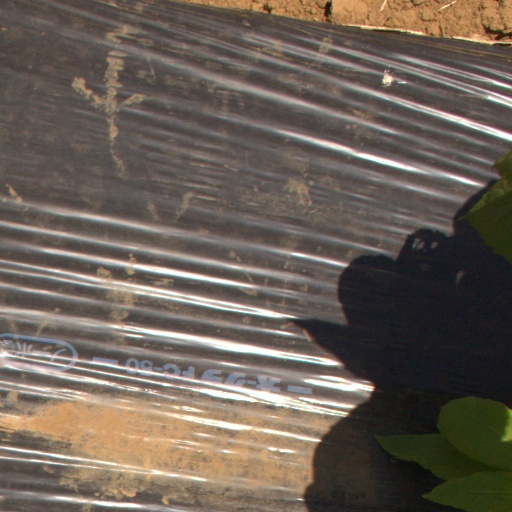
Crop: Jerusalem artichoke